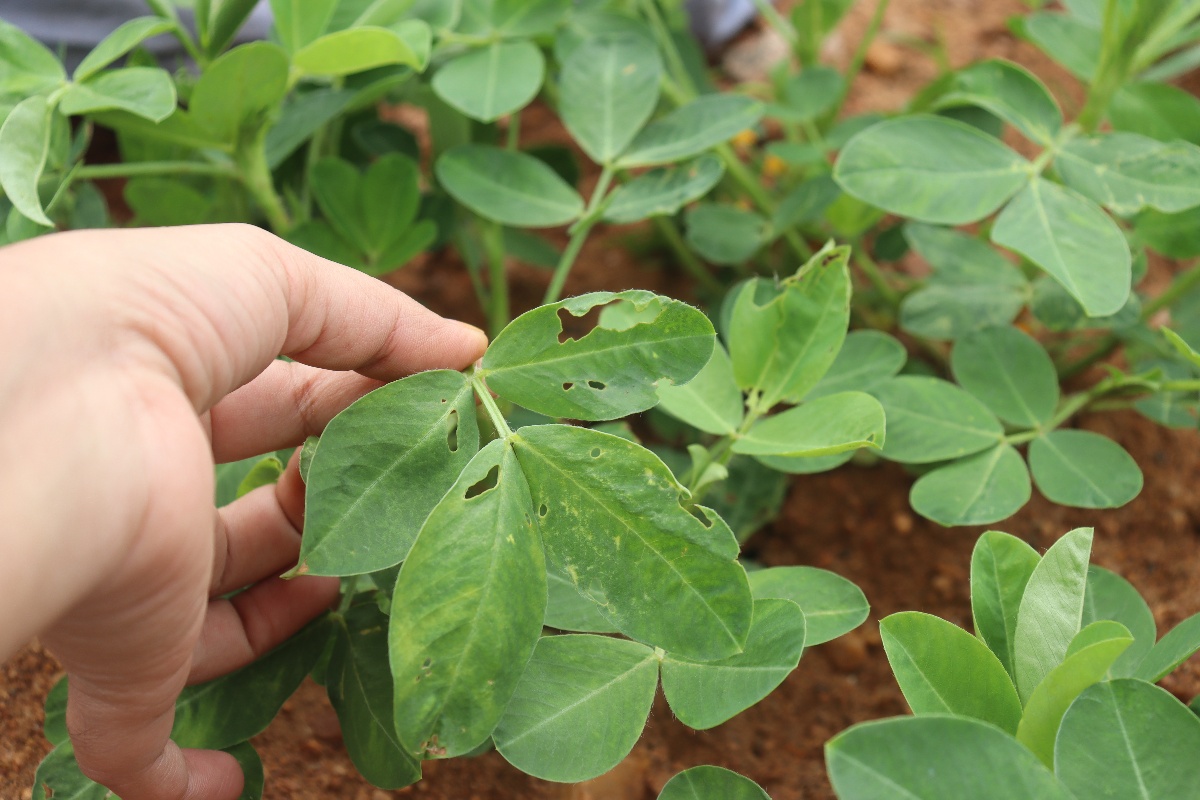
Label: healthy leaf